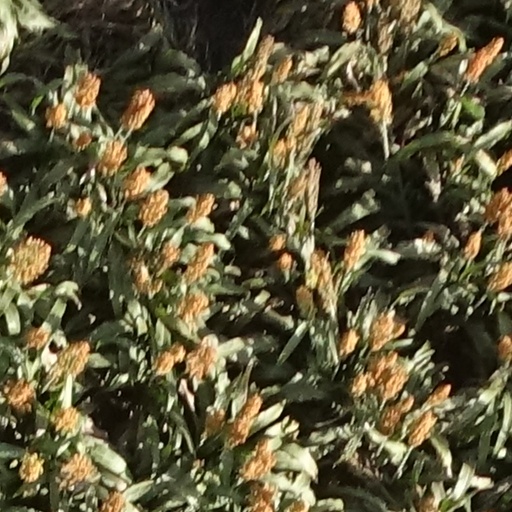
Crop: sorghum